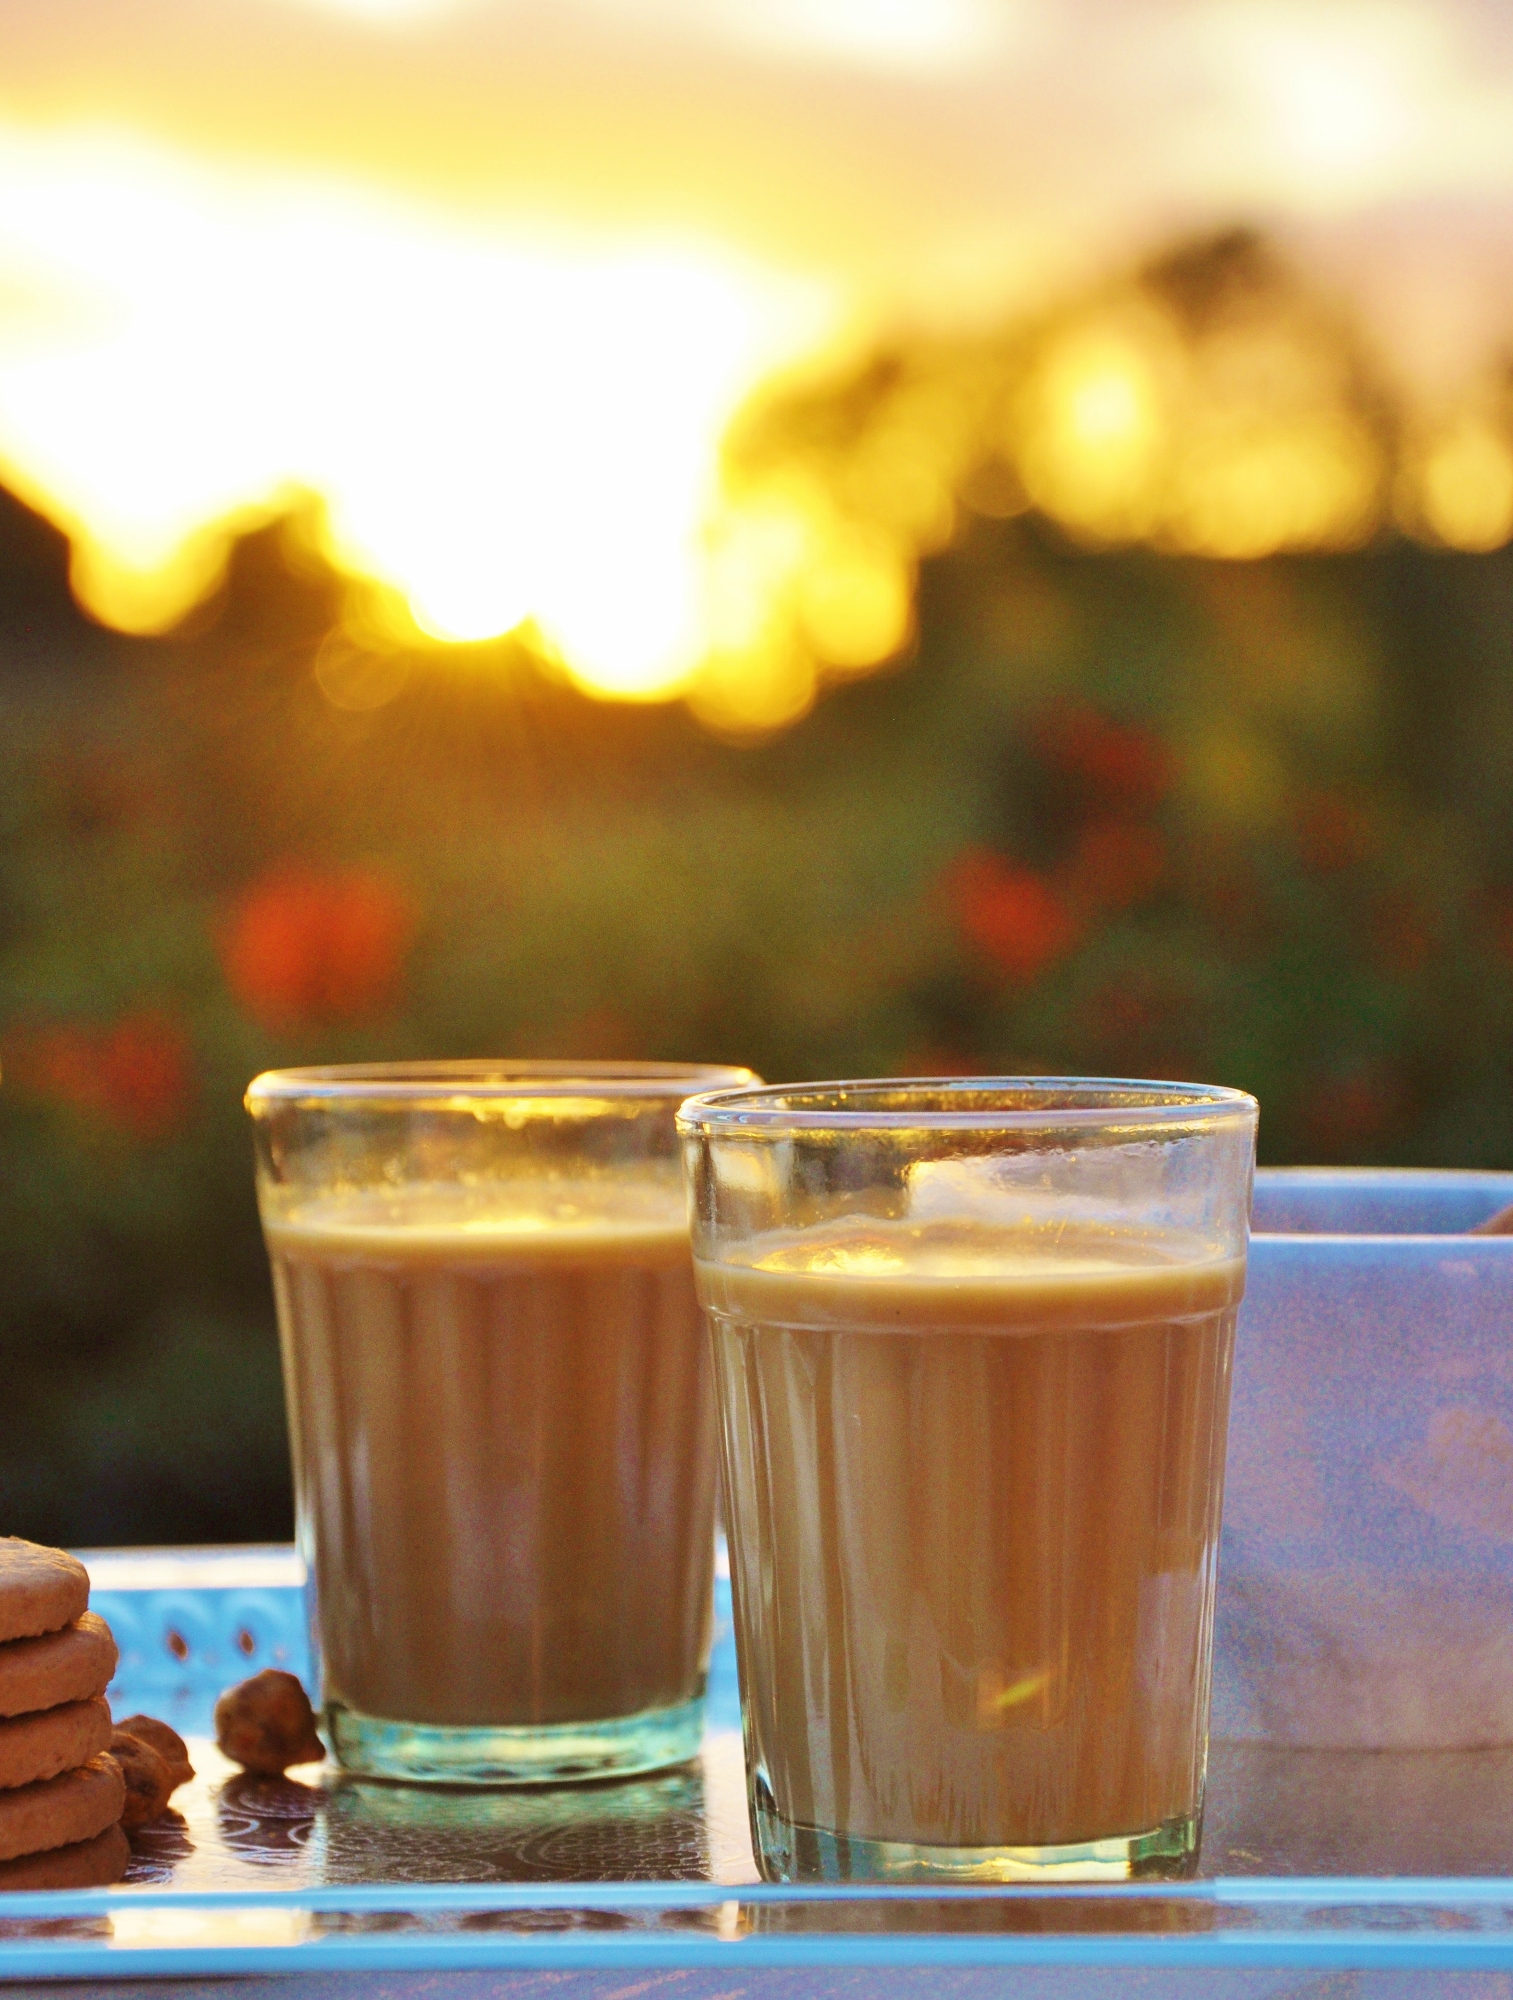
Dish: chai